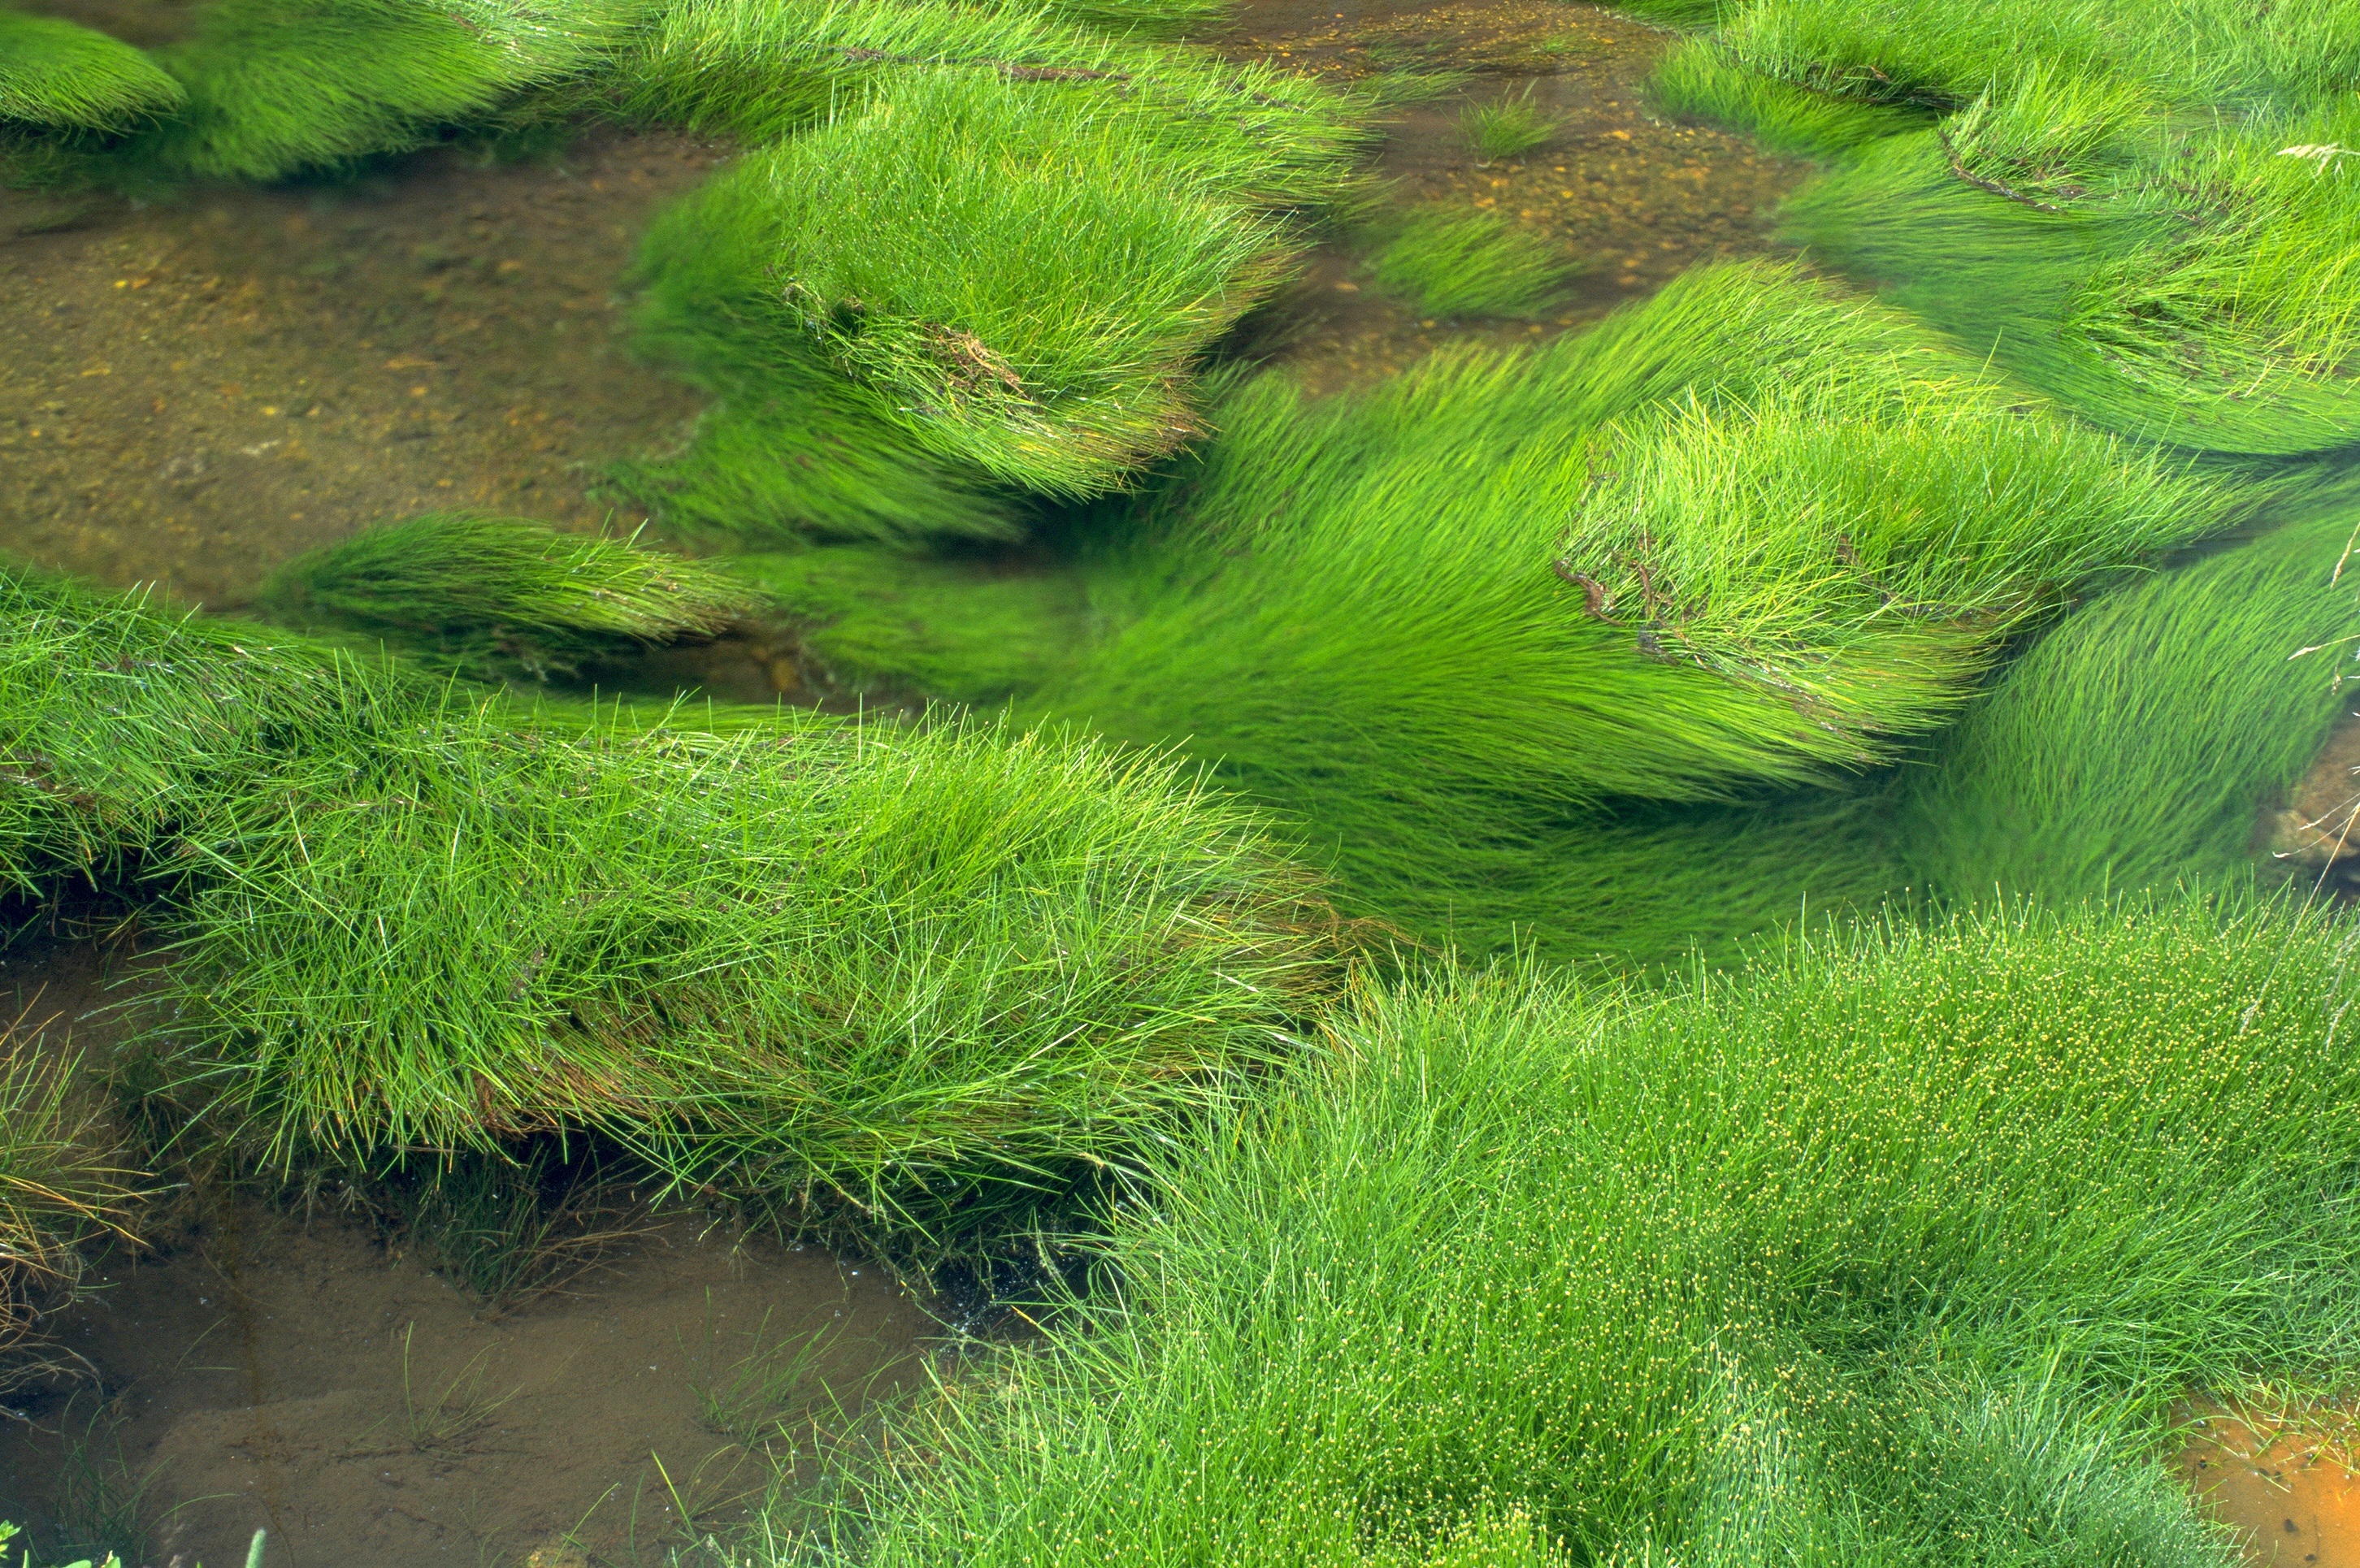
landscape, tree, water, nature, grass, plant, lawn, river, moss, green, tranquil, botany, aquatic plant, ecology, algae, grassland, vegetation, scene, ecosystem, green algae, grass family, land plant, non vascular land plant